Marin Cureau de la Chambre

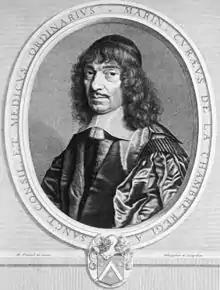
Marin Cureau de la Chambre

Marin Cureau de la Chambre (1594 – 29 December 1669) was a French physician and philosopher born in Saint-Jean-d'Assé, a village near Le Mans.